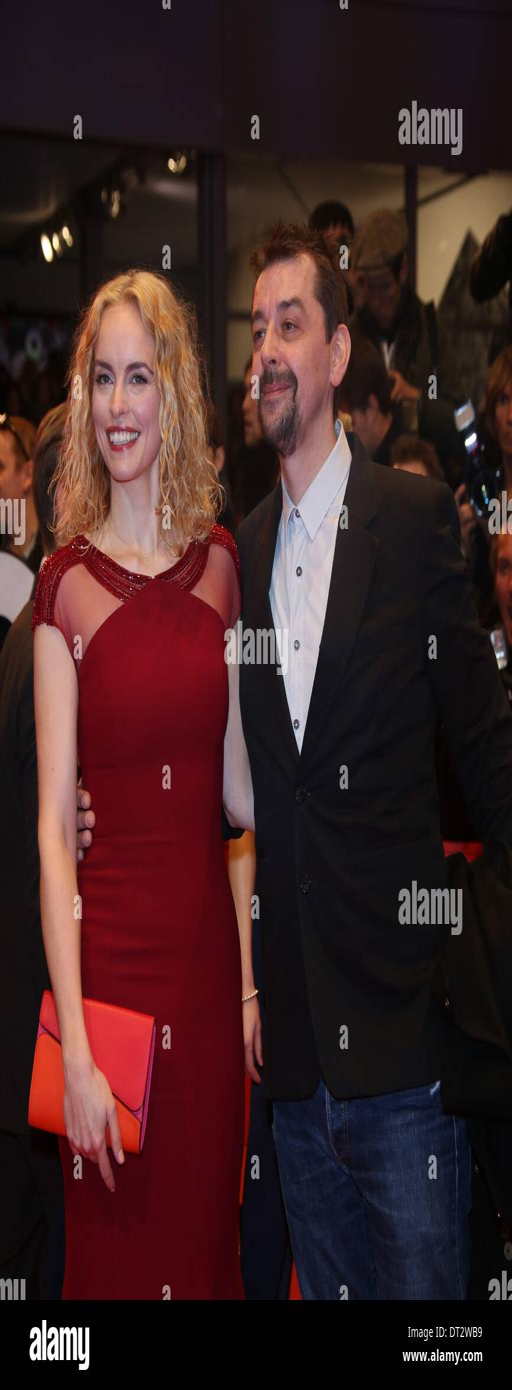
actor and partner , attend the world premiere